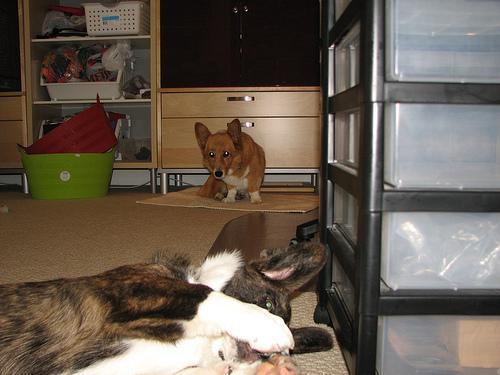
Cardigan